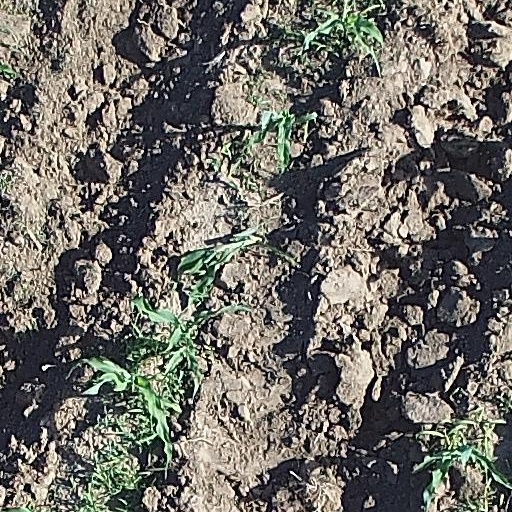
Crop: maize; corn